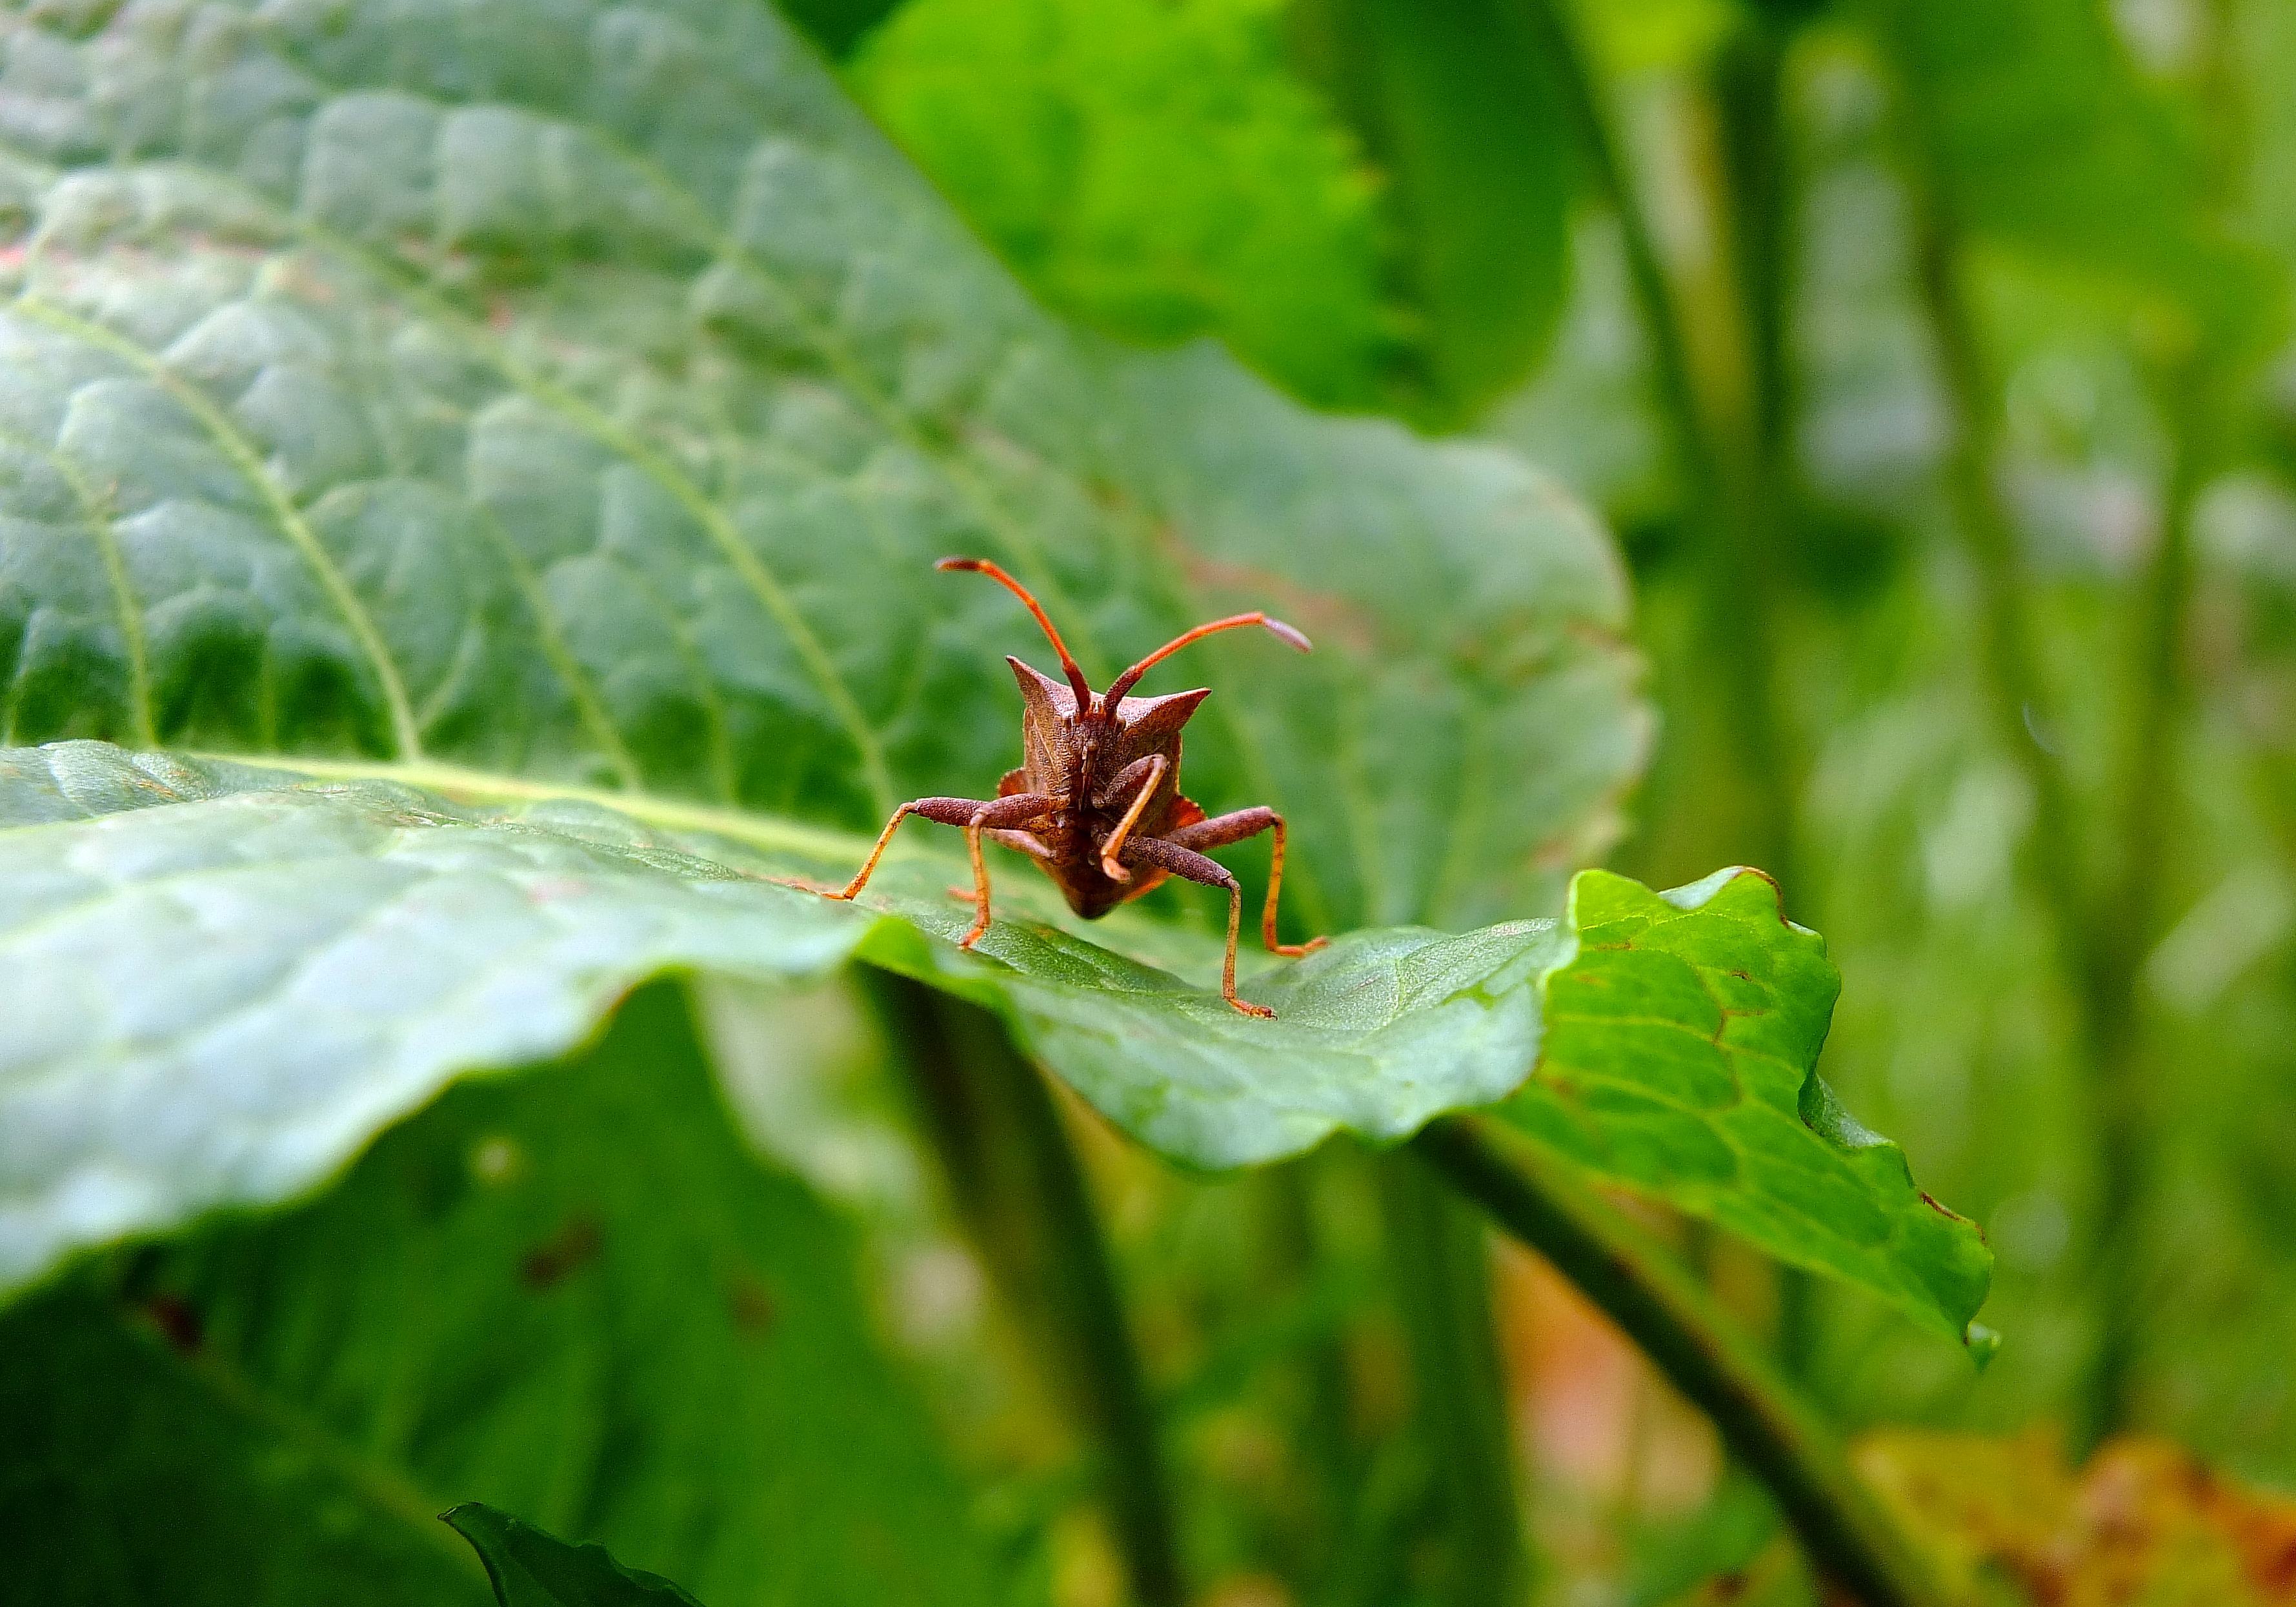
nature, plant, photography, meadow, leaf, flower, wildlife, green, insect, macro, botany, flora, fauna, invertebrate, wildflower, close up, animals, naturaleza, ggl1, gaby1, xovesphoto, animales, gphoto, fujifilmxs1, macro photography, arthropod